Pierre Thomas (scholar)

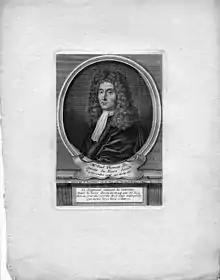

Pierre Thomas, sieur du Fossé (1634–1698) was a French scholar and author, and was the son of a master of accounts at Rouen. He was sent as a child to be educated to the Jansenists at Port-Royal des Champs. There he received his bent towards the life of a recluse, and even of a hermit, which drew him to establish himself in the neighborhood of Port-Royal des Champs. There he associated with Louis-Sébastien Le Nain de Tillemont, Antoine Singlin, Robert Arnauld d'Andilly and Antoine Le Maistre.